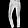
Label: Trouser